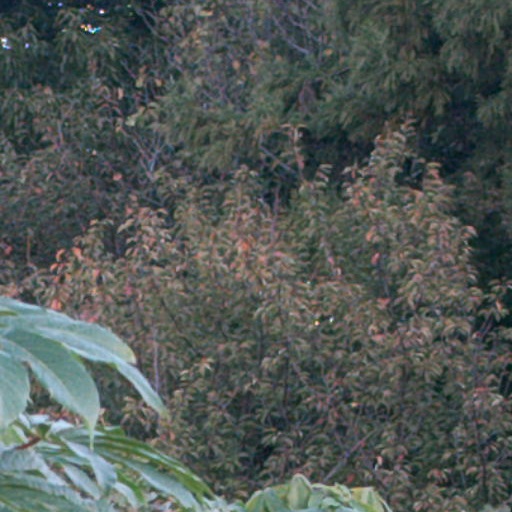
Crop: cassava